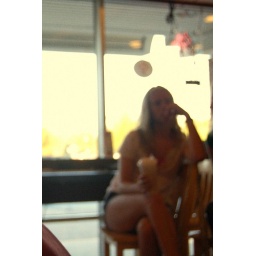
i think i should take the red shirt in the bottom corner...i might be getting photoshop soon so we'll see :)